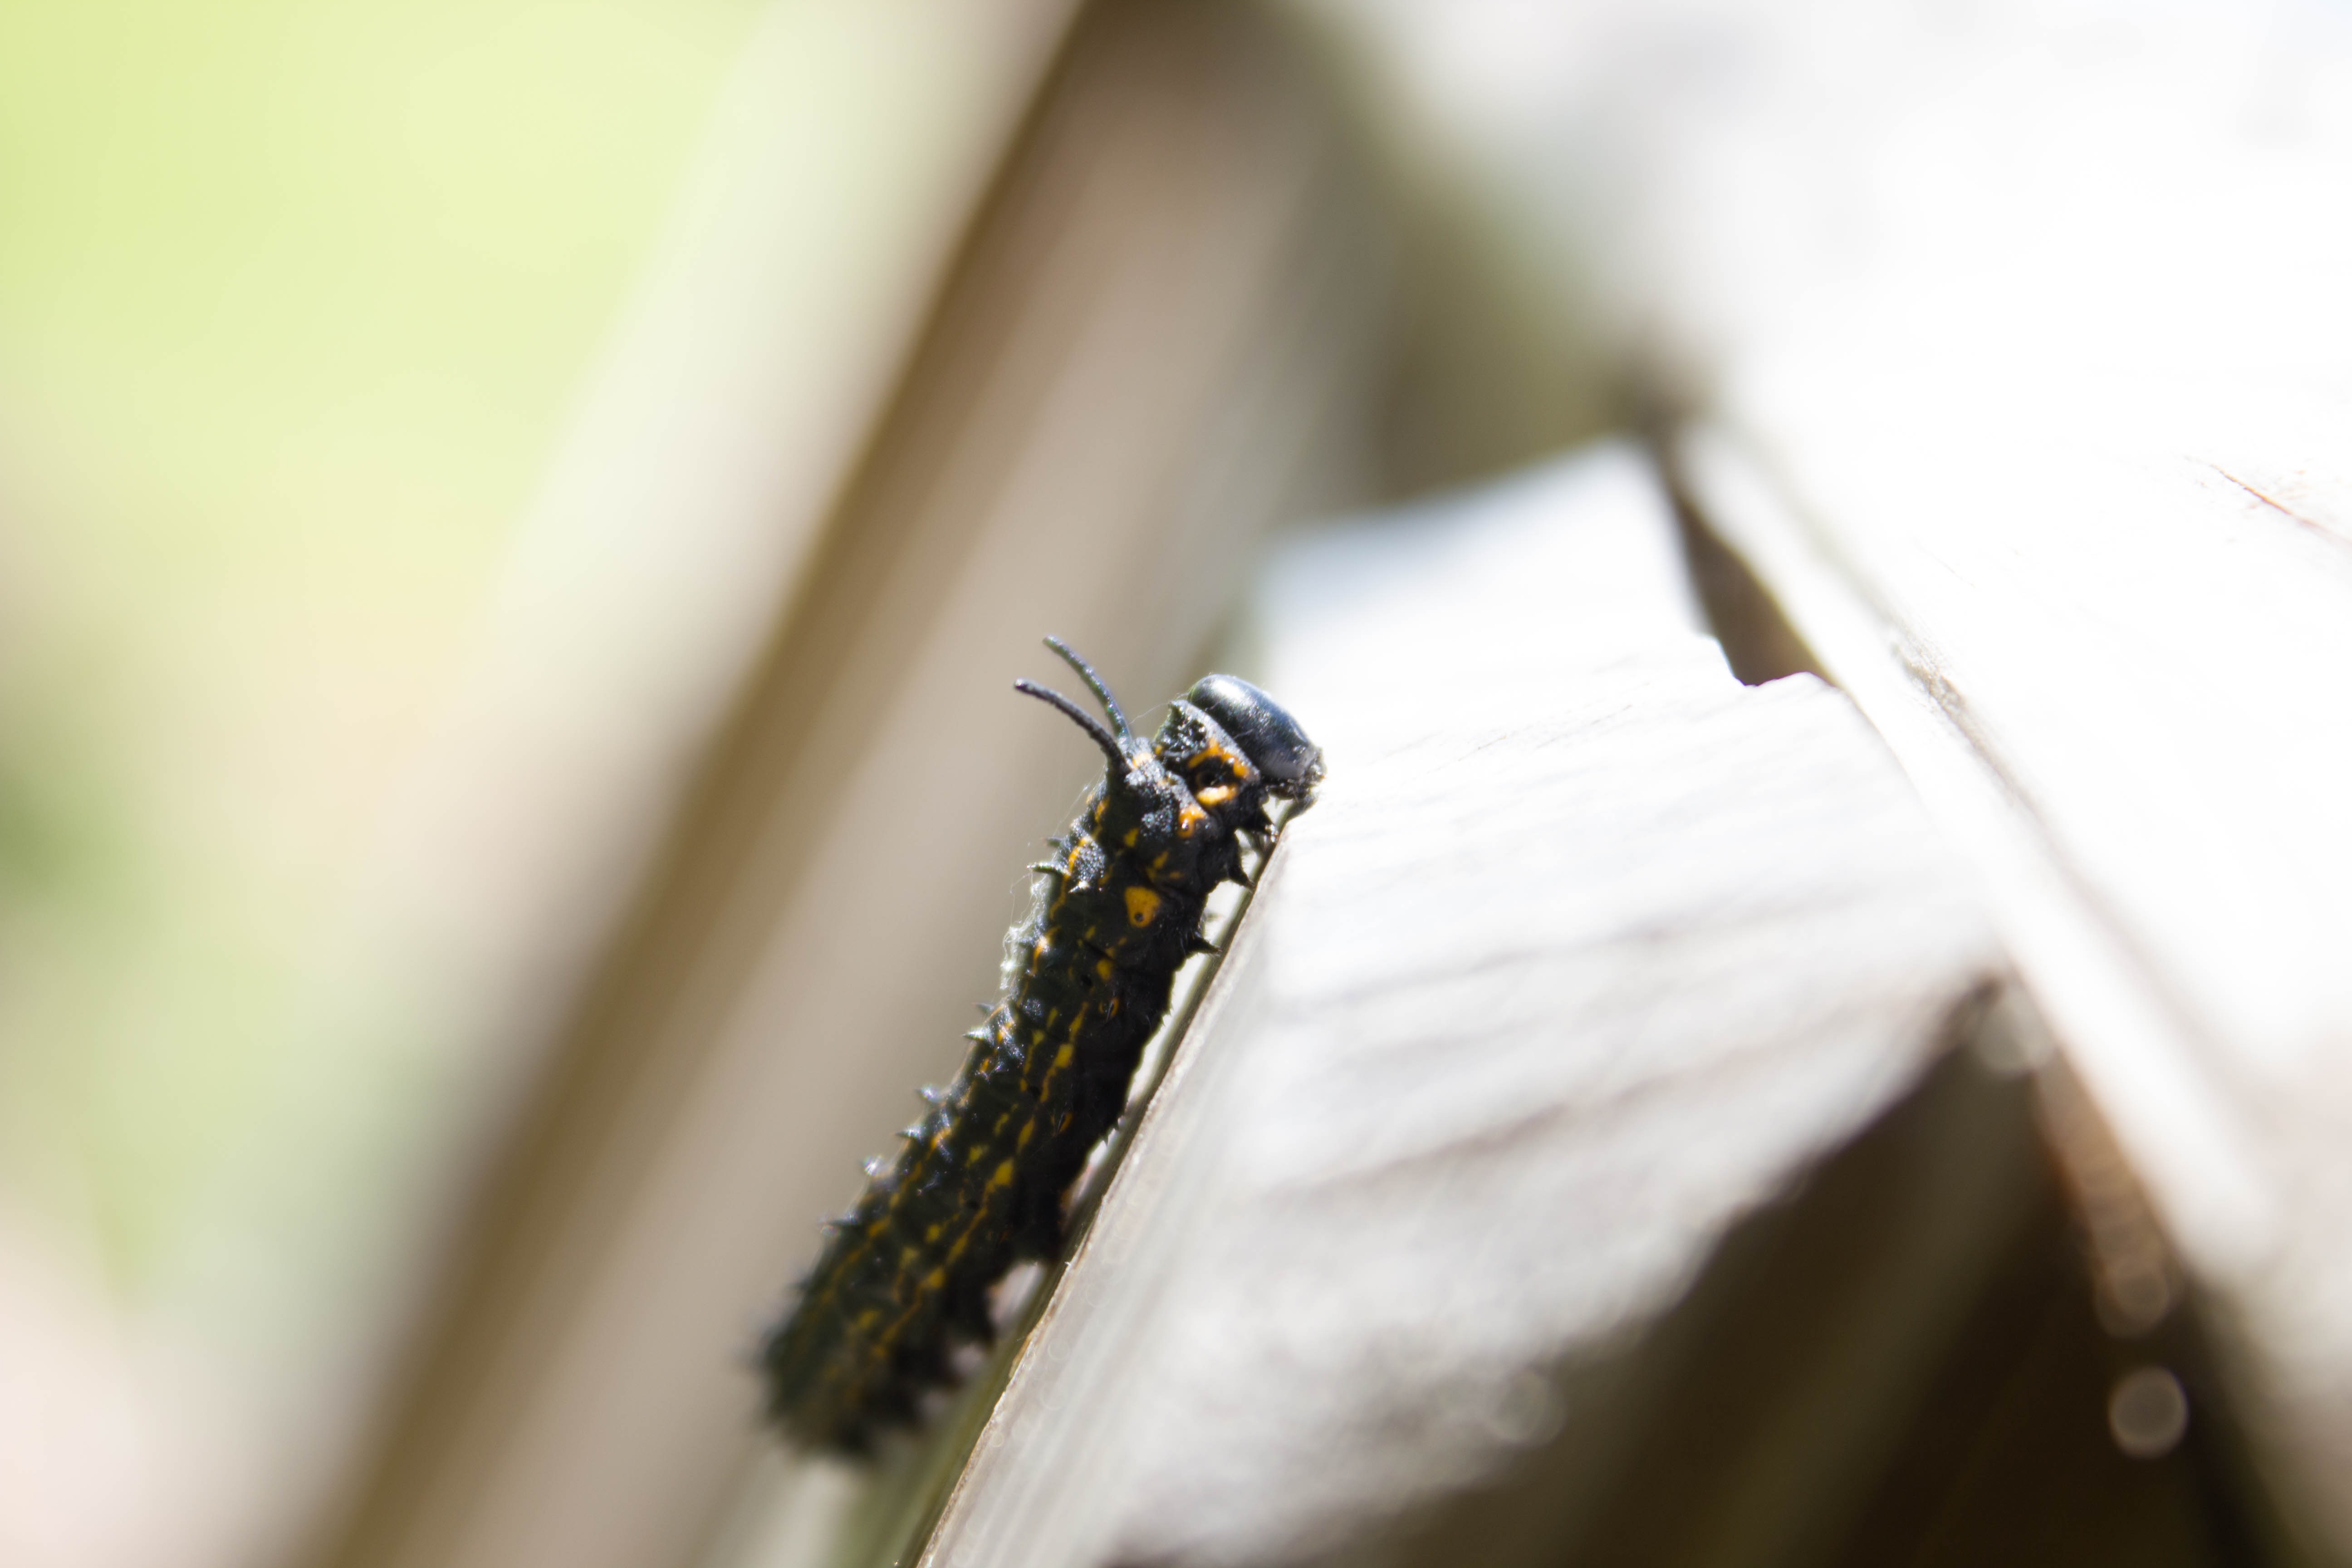
nature, wing, photography, insect, macro, scenery, fauna, invertebrate, close up, worm, macro photography, arthropod, moths and butterflies